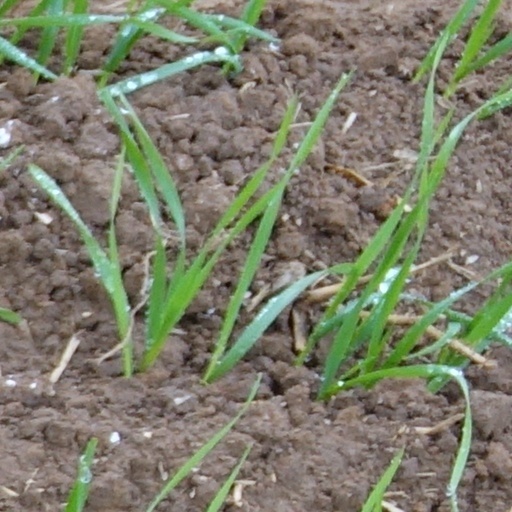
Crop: wheat